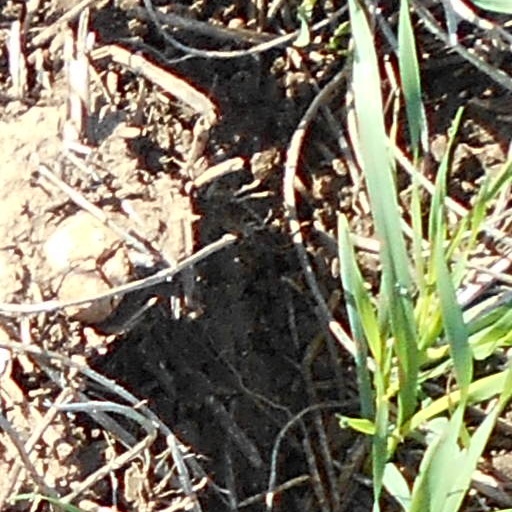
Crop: wheat